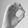
ASL letter: O